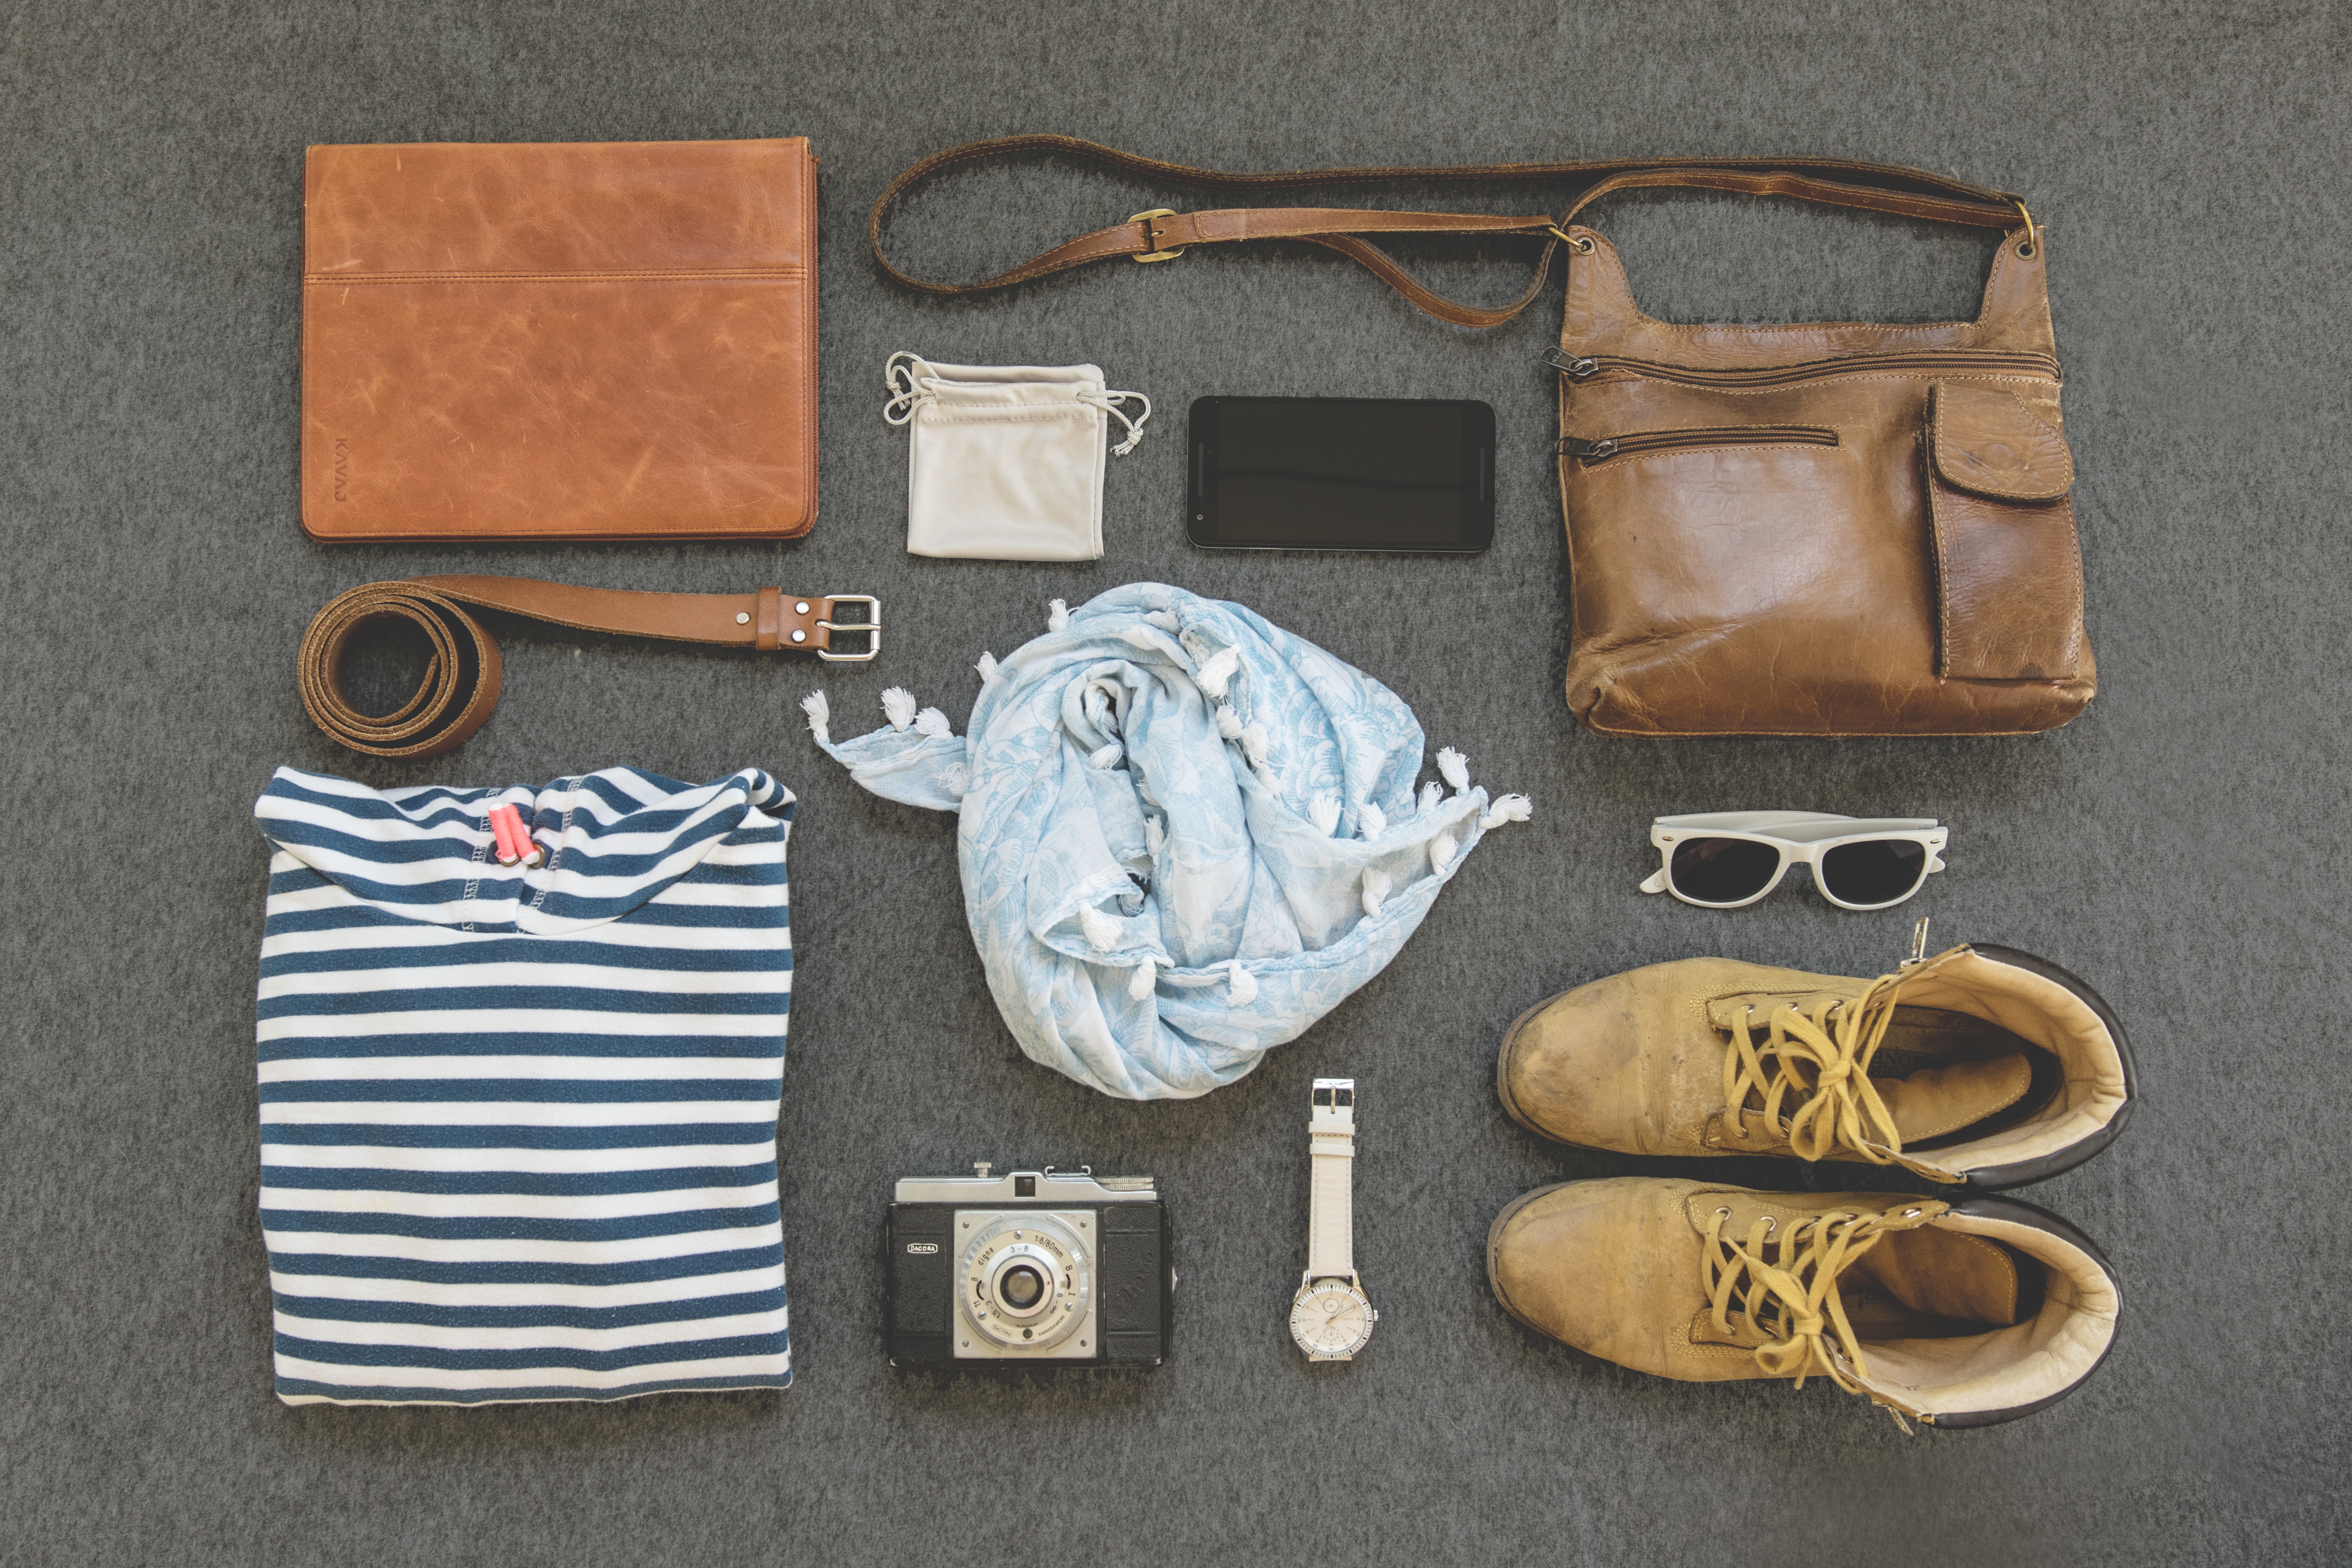
leather, still life, bag, Everyday carry, still life photography, fashion accessory, metal, wallet